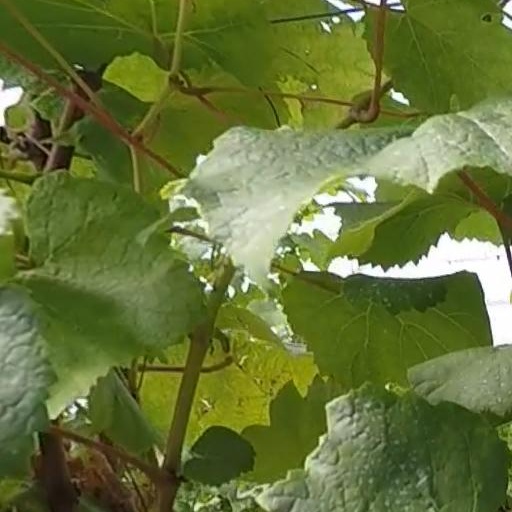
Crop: grape